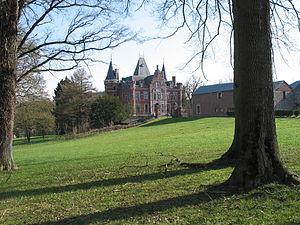
Goyet (Belgique), le «
Goyet est un hameau du village de Mozet, à une dizaine de kilomètres à l'est de la ville de Namur. Situé sur le Samson, à 3 kilomètres de son embouchure dans la Meuse il fait aujourd’hui partie de la commune de Gesves, dans la province de Namur de Belgique.